Melville Mackenzie

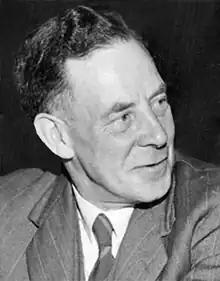
Melville Mackenzie in 1946

Melville Douglas Mackenzie (29 June 1889 – 1 December 1972) was a British physician and epidemiologist who worked in the health section of the League of Nations and in many countries pioneering international health collaboration. After World War II, he had a prominent role in founding the World Health Organization (WHO), including the drafting of its constitution.